Salvador Minguijón Adrián

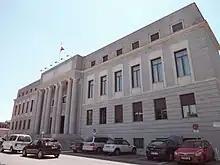
CSIC site (present view)

Gaining seat in the Tribunal suspended Minguijón's university career, enforced his transfer from Zaragoza to Madrid and reduced his activity as a press pundit, though he continued sending commentaries to various periodicals. As constitutional judge Minguijón found himself in an awkward position; the body was entrusted with safeguarding the juridical republican system, while at the same time he was growing increasingly disillusioned with the legal order of the Republic. His struggle was reflected in a highly contested vote on the , known as . The verdict was possibly the key pronouncement of the Tribunal during Minguijón's tenure and pertained to two issues: and the social question, the latter related to vineyard tenants’ status. The Tribunal, at that time dominated by conservatively minded judges, decided against the claims of the Catalans and the tenants; Minguijón did not share that opinion and recorded a votum separatum.